Youghiogheny River

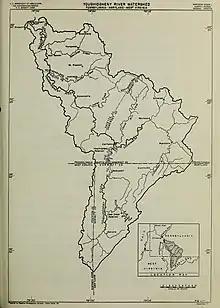
Youghiogheny River Watershed in Pennsylvania, Maryland, and West Virginia

The Youghiogheny rises in northern West Virginia, in Preston County southeast of Aurora and near Backbone Mountain. The headwaters are approximately north of the headwaters of the North Branch Potomac River and pass through Silver Lake before flowing north-northeast into Garrett County, Maryland, then flowing north past Oakland and roughly parallel to the West Virginia border, separated by approximately . The river enters southwestern Pennsylvania on the border between Fayette and Somerset counties. It flows northwest through a gap in Chestnut Ridge and then past Connellsville. It joins the Monongahela River from the southeast (right bank) at McKeesport.